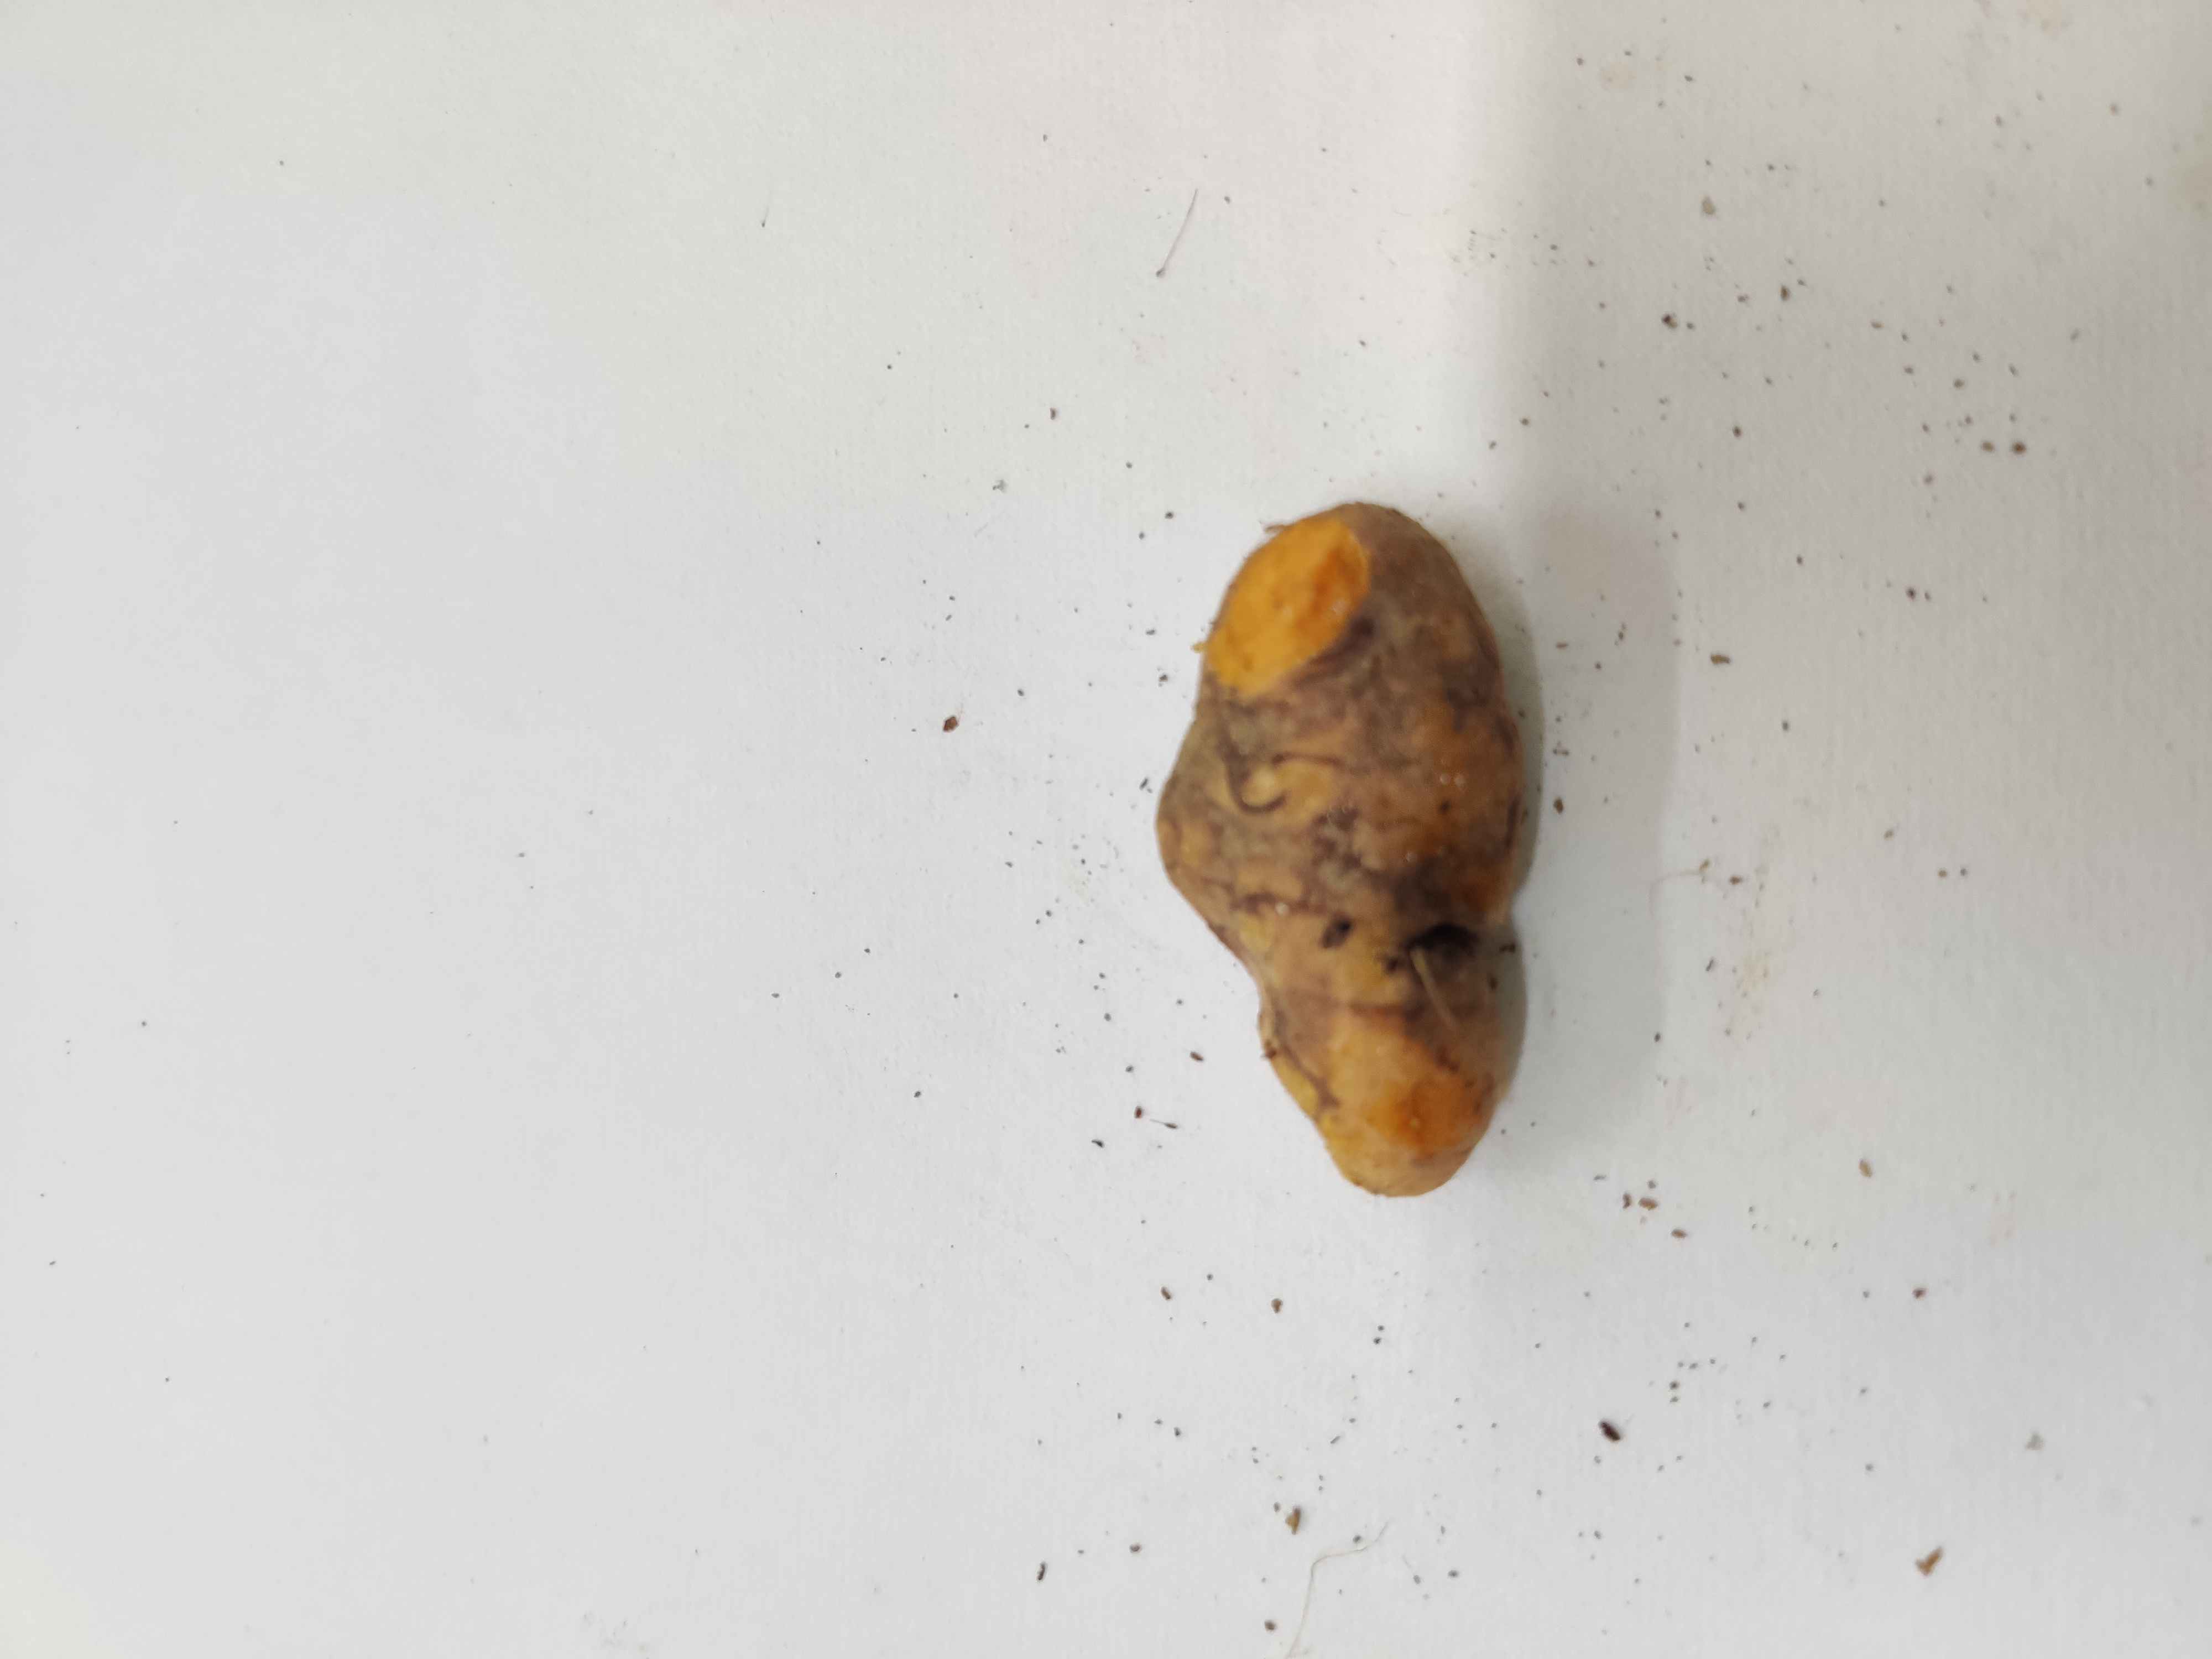
Crop: Turmeric
Condition: Fresh